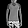
Label: T - shirt / top